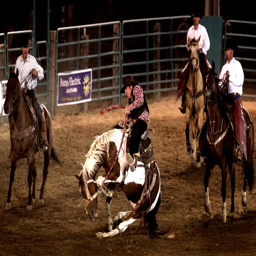
A man is attempting to stay on a horse as it jumps around.
The bucking horse seems to be falling down.
The rodeo has gotten off to an exciting start.
A group of men riding on the back of horses.
A cowboy riding a bucking bronc in a rodeo.